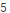
Number: 5